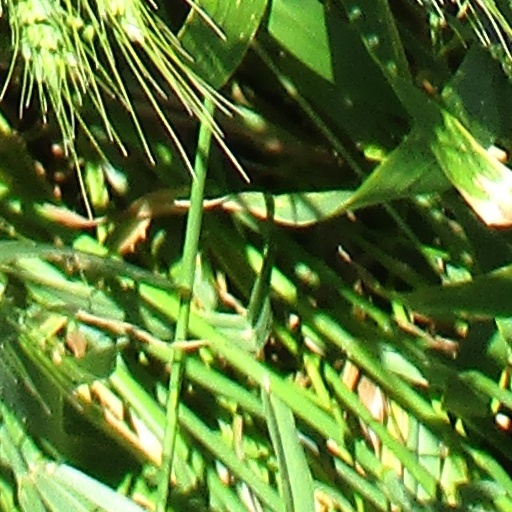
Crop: wheat